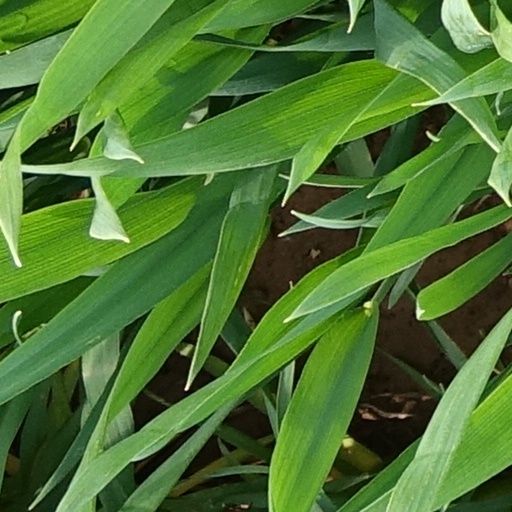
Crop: wheat